Abritus

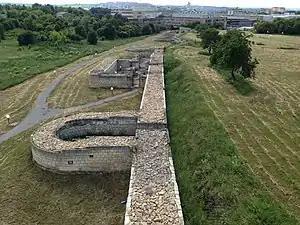
Southern wall

Abritus or Abrittus was an impressive Roman walled city and one of the biggest urban centres in the province of Moesia Inferior. Its remains are in the Archaeological Park of Razgrad.